Harris Dickinson

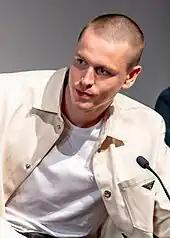
Dickinson in 2023

In 2021, Dickinson starred in the third installment of the "Kingsman" film series, "The King's Man", as Conrad Oxford. The role gained him his first BAFTA Film Award nomination for the EE Rising Star Award.